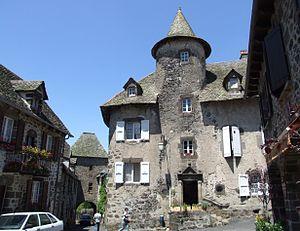
Salers, Cantal, FRANCE
L'Auvergne est une région culturelle et historique de France située au cœur du Massif central.
Cet article recense les localités qui adhèrent à l'association Les Plus Beaux Villages de France.